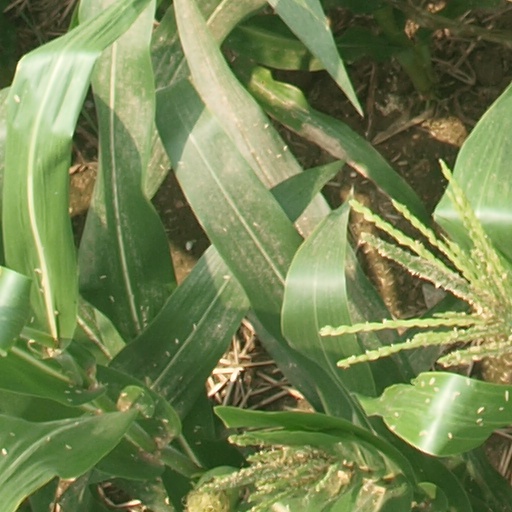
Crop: maize; corn